William Sandford

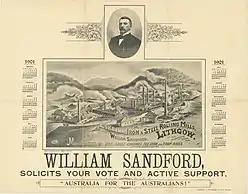

Around the time he purchased the Eskbank works, Sandford became a vigorous protectionist, leading the Lithgow National Protection Association. The issue of protection against imports was the principal political division of late 19th-century Australia. In New South Wales, almost alone of the Australian colonies, there was widespread support for free trade. A growing force was the Labor Party; it somewhat favoured protection, as a means to maintain relatively high wages, but also advocated nationalisation of major industries, complicating its policy toward enterprises like Sandford's. However, at the 1891 election, it was the protectionists who won office in New South Wales.